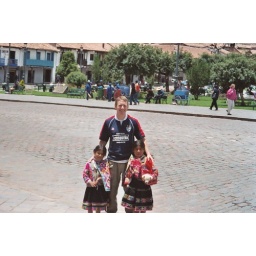
Ben with little Qechua girls in traditional dress